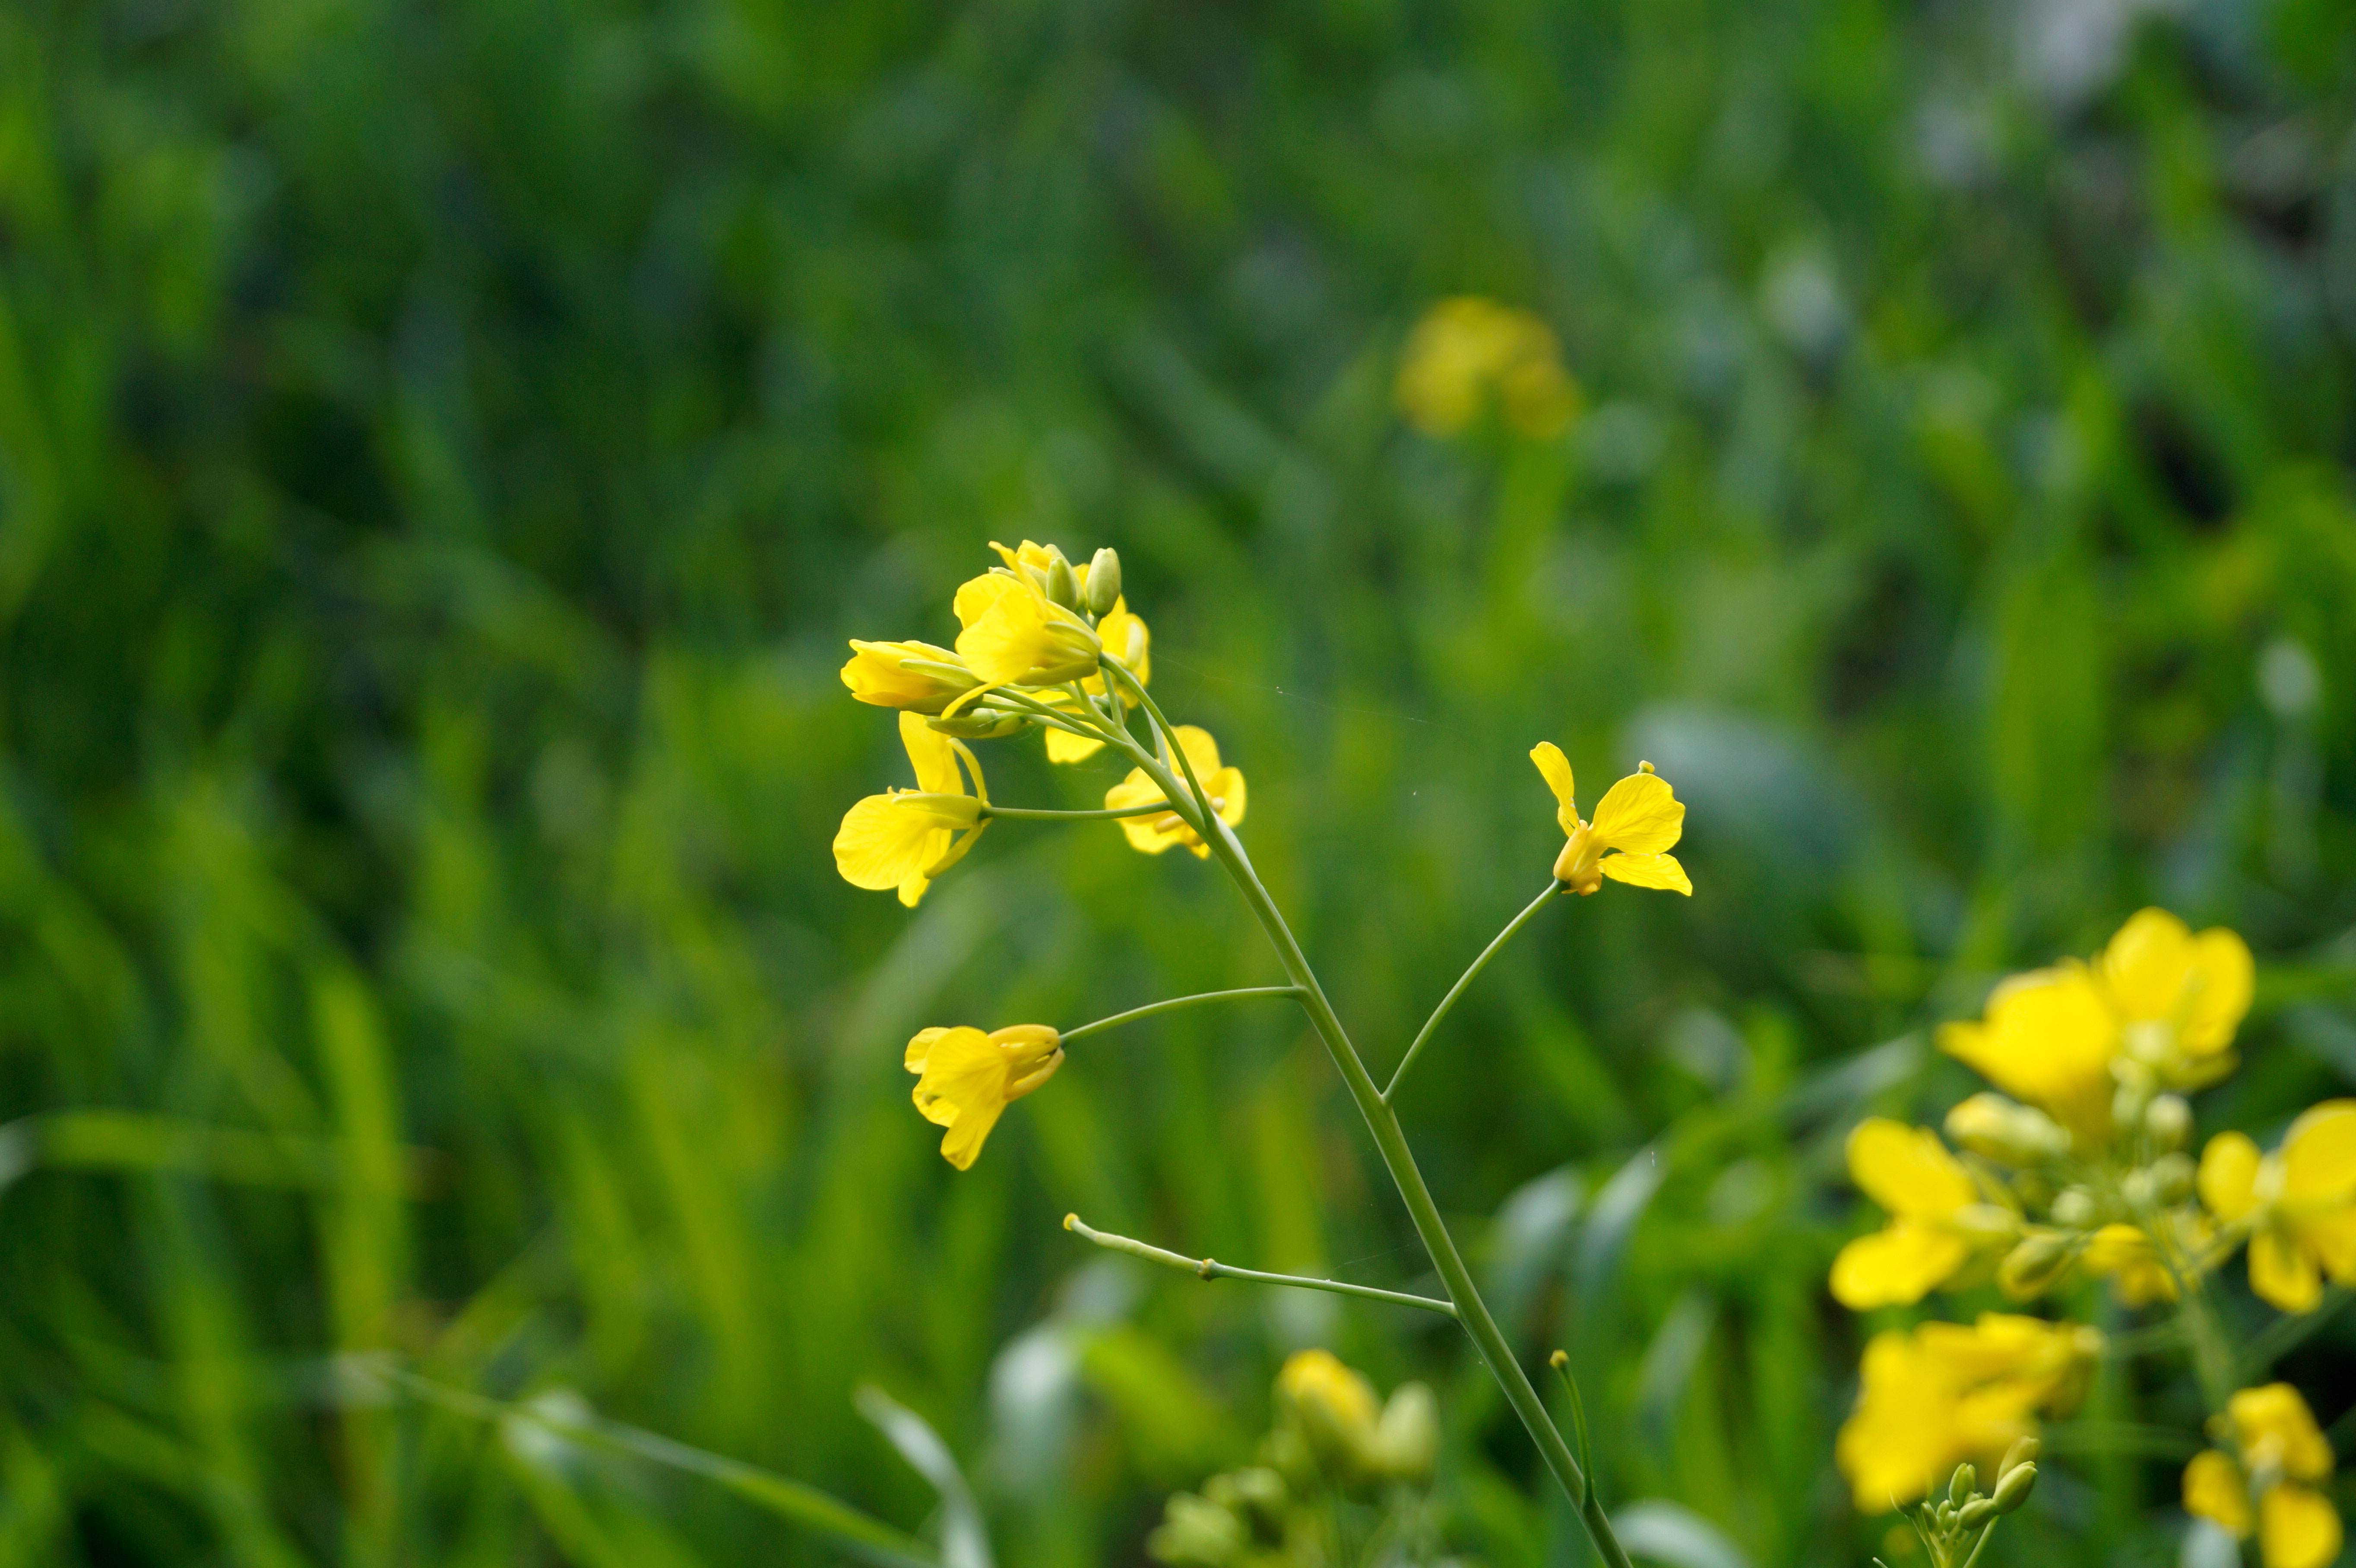
yellow flower, canola, natural, yellow, green, stem, bud, petals, blue, landscape, field, flower, plant, petal, herbaceous plant, flowering plant, grass, meadow, natural landscape, terrestrial plant, groundcover, grassland, Forb, People in nature, subshrub, cowslip, wildflower, macro photography, mustard and cabbage family, annual plant, prairie, herb, wildlife, plant stem, brassica, mustard, cinquefoil